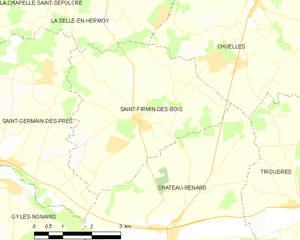
Saint-Firmin-des-Bois est une commune française, située dans le département du Loiret en région Centre-Val de Loire.